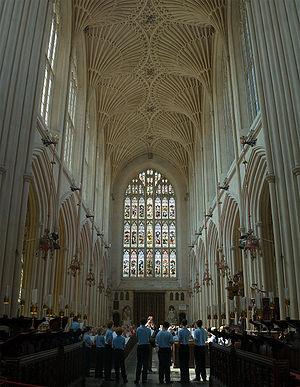
Bath est une ville du comté de Somerset, au sud-ouest de l'Angleterre. Elle se situe à 180 km à l'ouest de Londres et à 25 km au sud-est de Bristol, et compte 83 992 habitants. La reine Élisabeth Iʳᵉ lui a accordé le statut de cité par charte royale en 1590 et la ville fut faite county borough en 1889, ce qui lui donna l'indépendance administrative par rapport au comté du Somerset. Elle est rattachée au comté d'Avon, un district non-métropolitain, lorsqu'il est créé en 1974. Depuis 1996, l'année où le comté d'Avon a été supprimé, Bath est le centre principal de l'autorité unitaire de Bath et du nord-est du Somerset.